Lord Stirling Park

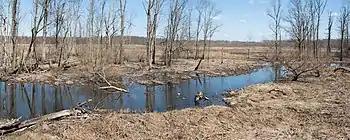
Passaic River running through Lord Stirling Park

Lord Stirling Park is a 925/950 acre park operated by the Somerset County Park Commission and located in Basking Ridge, New Jersey, and separated from the Great Swamp National Wildlife Refuge by the Passaic River. The park displays a diverse ecosystem in floodplains of the upper Passaic River and its contributors and contains swamps, fields, forests, brooks, marshes, and meadows.